Glenridding House

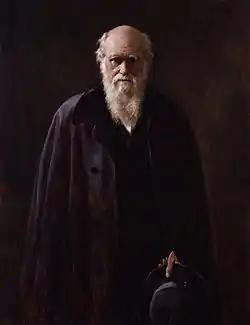
Charles Darwin

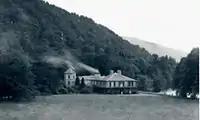
Glenridding House circa 1900

In June 1881 Charles Darwin stayed at Glenridding House with his family for a five-week holiday. His daughter Hanrietta wrote about their stay. She said: